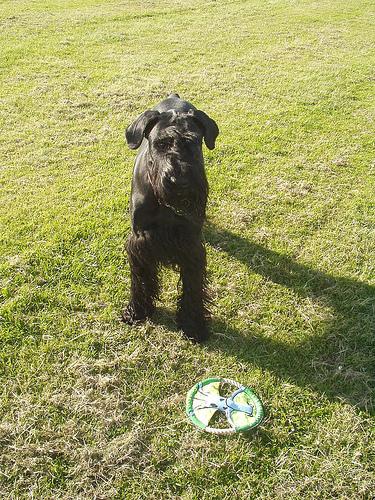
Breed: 232-n000089-giant_schnauzer